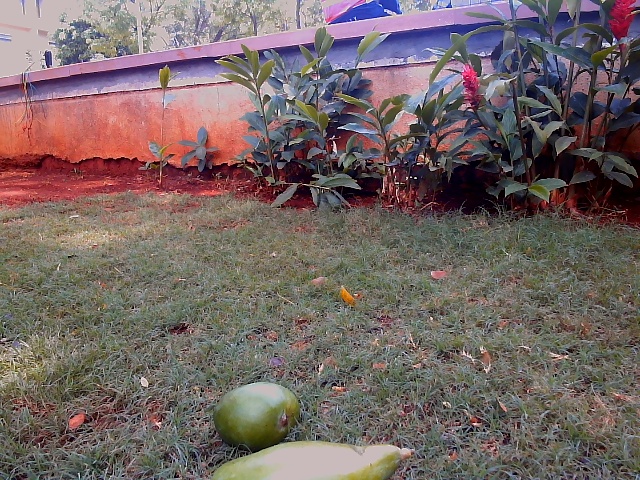
Label: Raw_Mango